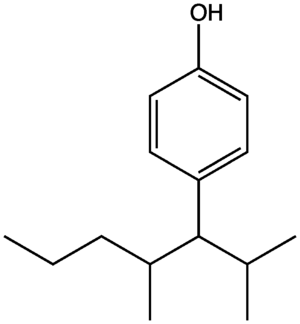
Les alkylphénols sont une famille de composés organiques issue de la carbochimie, obtenus par l'alkylation de phénols.